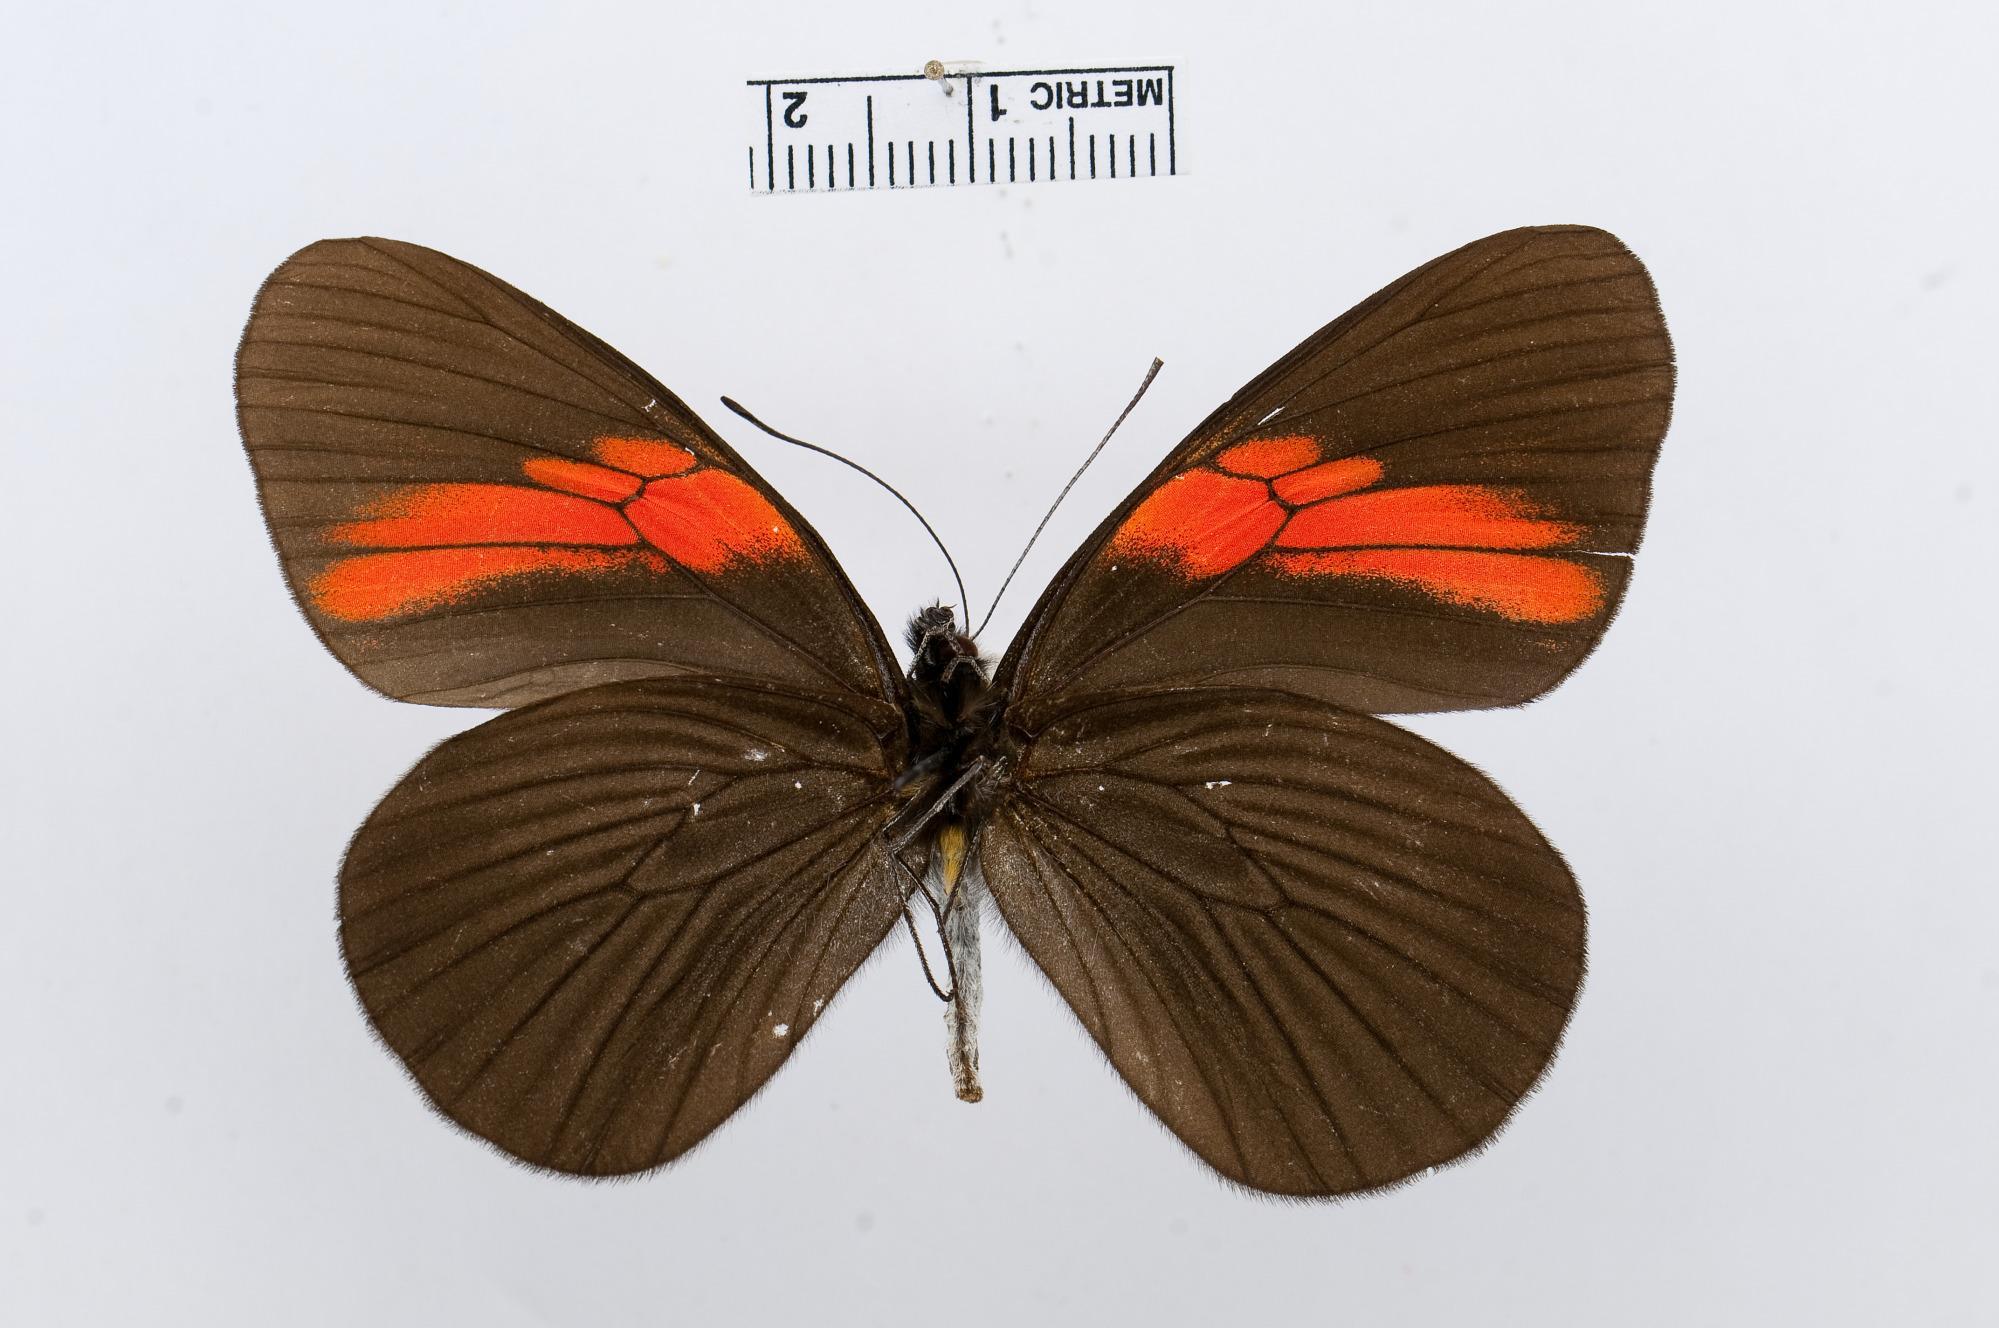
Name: Pereute callinice
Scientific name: Pereute callinice
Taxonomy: Animalia, Arthropoda, Hexapoda, Insecta, Lepidoptera, Pieridae, Pierinae